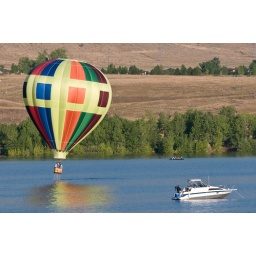
Balloon draining water after dragging basket in water.